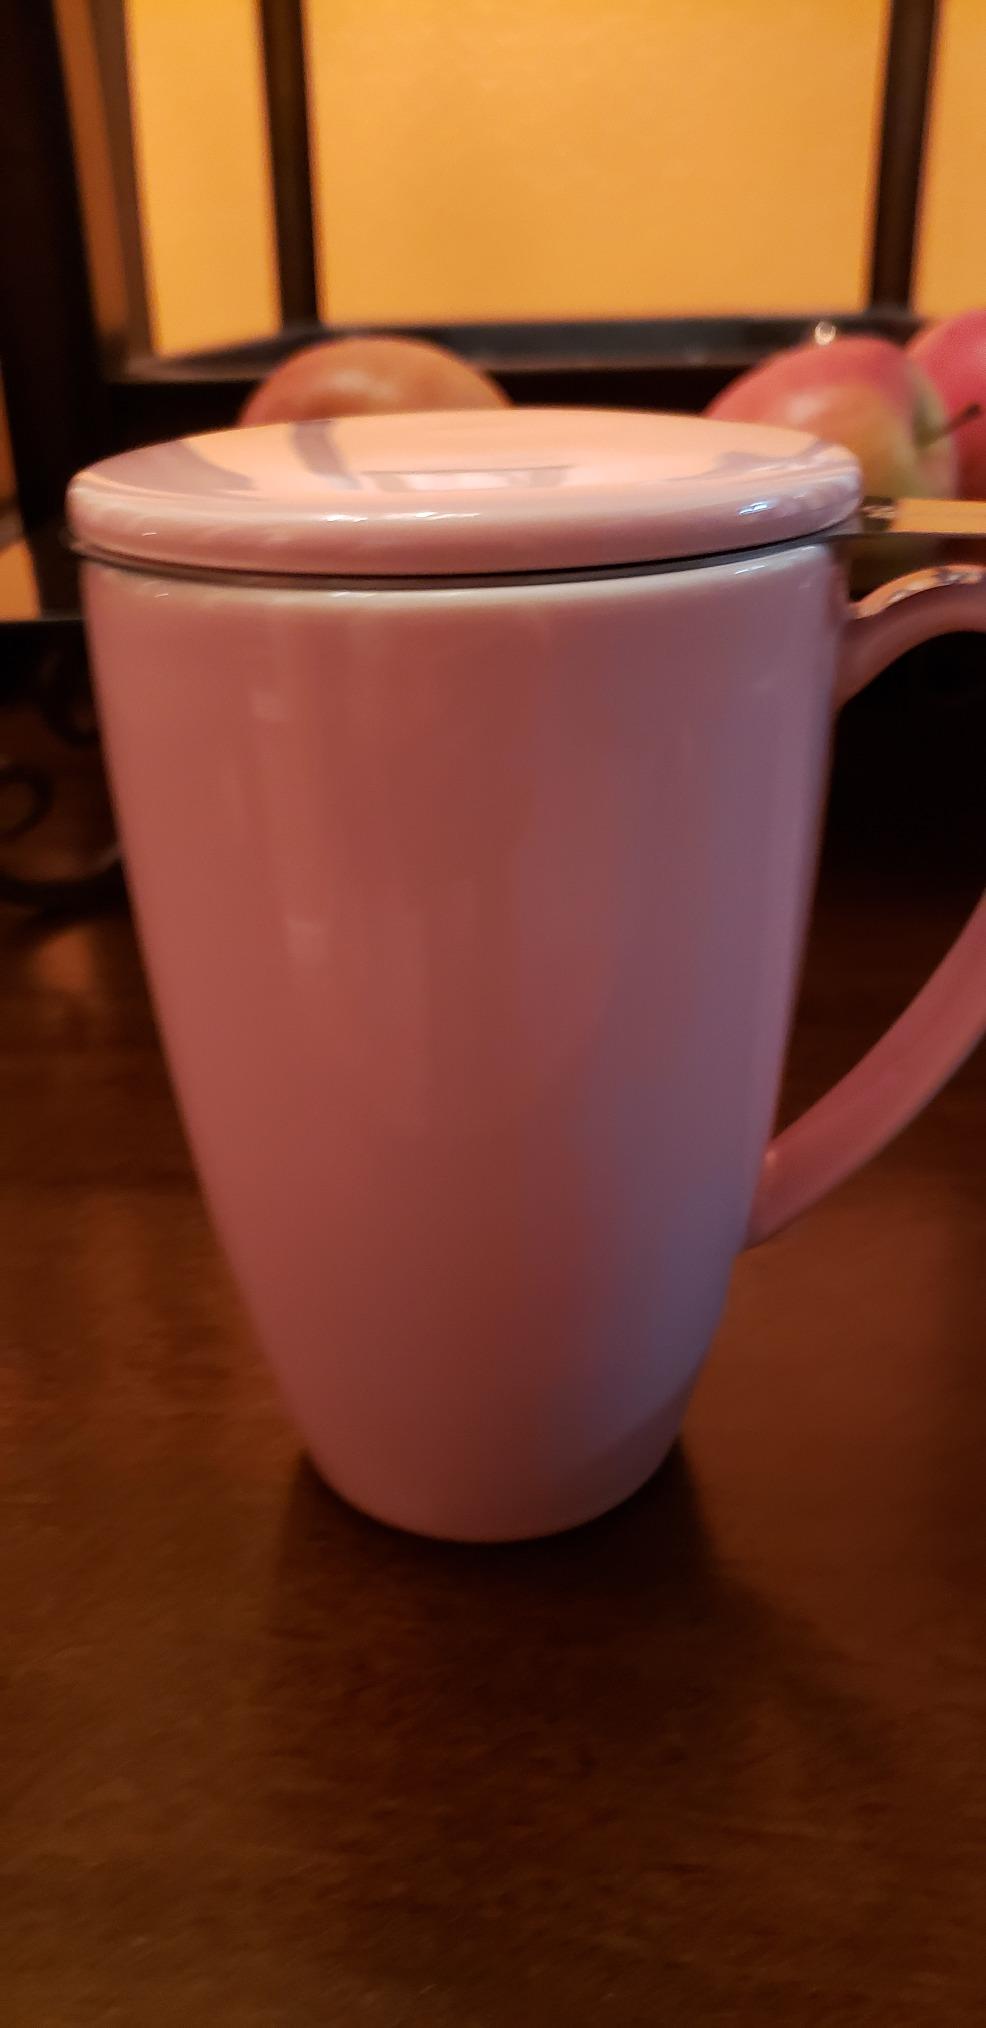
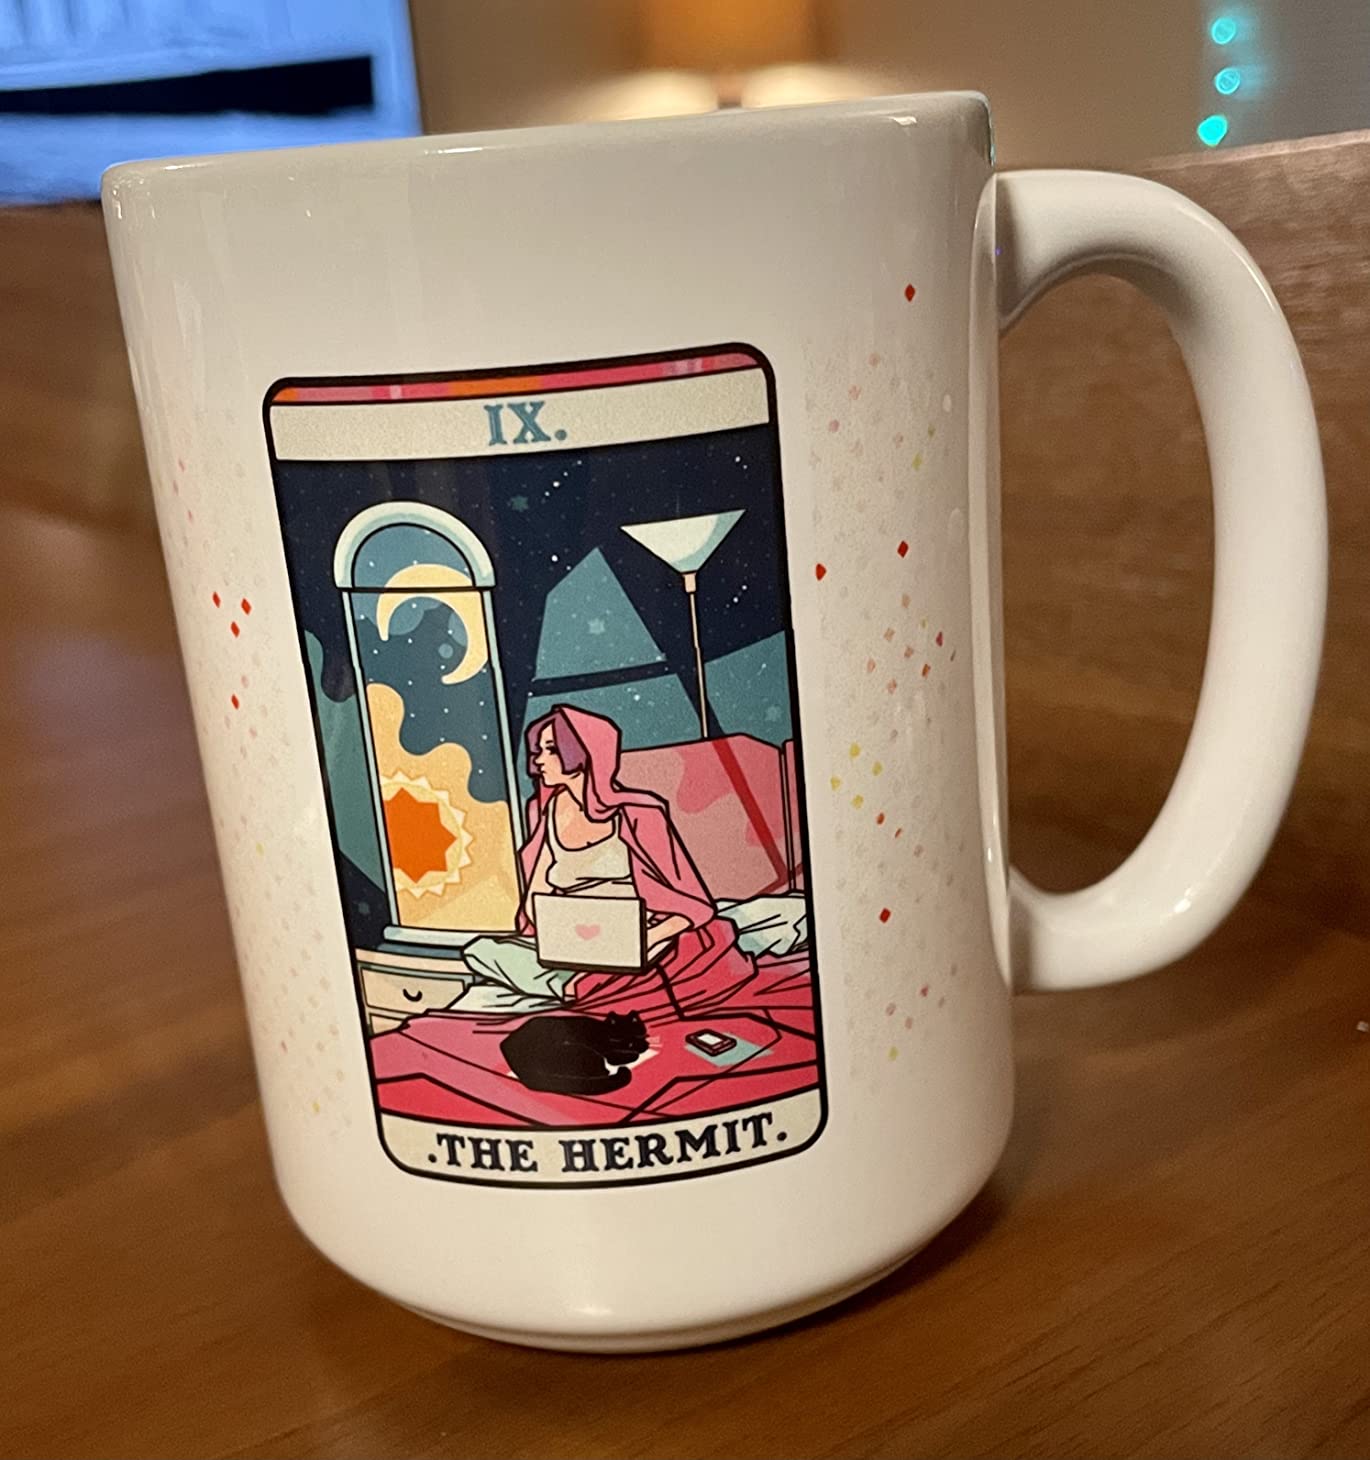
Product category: items_mug
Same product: no